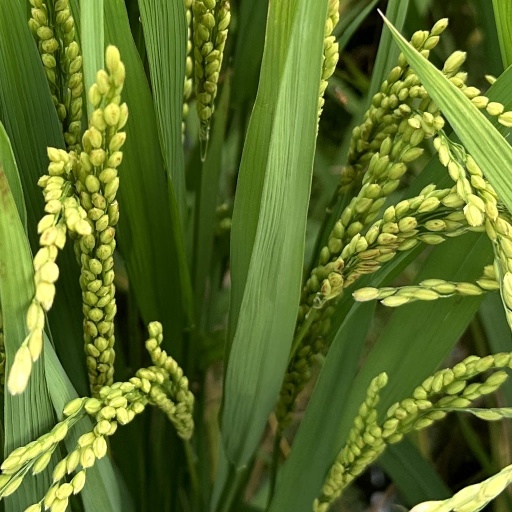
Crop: rice